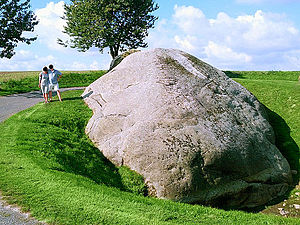
Damestenen
Damestenen
Damestenen er Danmarks største sten. Den ligger tæt ved den sydøstfynske landsby Hesselager. Damestenen blev ført hertil fra Sydsverige af is under den sidste istid og kaldes en vandreblok. Stenen er 10 meter høj, har en omkreds på 45,8 meter og vejer 1000 ton. Damestenen består af middelkornet granit, den er rød-grå og har flere steder smalle bånd af den vulkanske bjergart diabas.